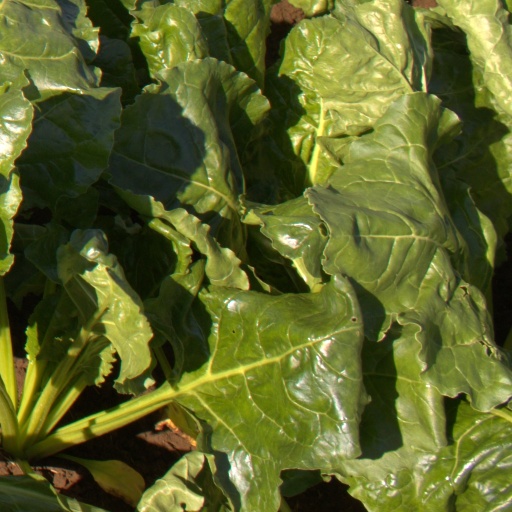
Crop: sugar beet